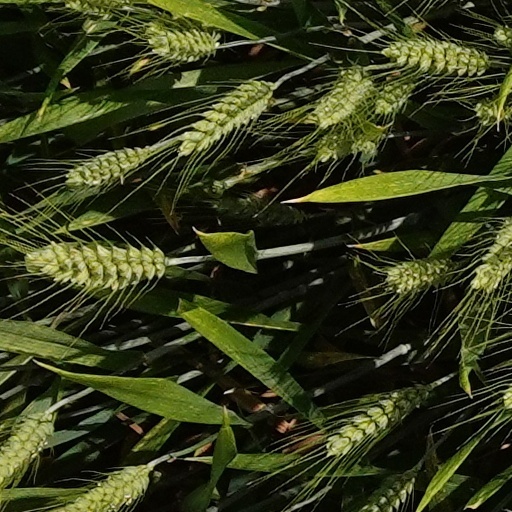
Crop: wheat